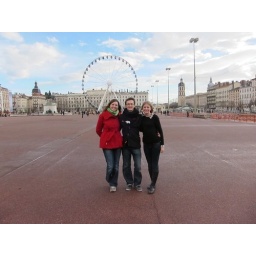
Some blue sky in Lyon